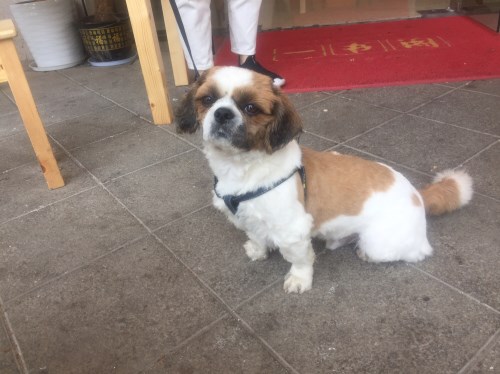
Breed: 361-n000123-Shih_Tzu